Tellings-Golden Miller

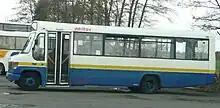
Wiltax's P701 LCF, a Mercedes-Benz Vario/Plaxton Beaver 2 parked at their depot. It was on loan from another Tellings-Golden Miller company at the time.

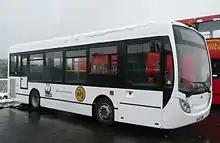
Alexander Dennis Enviro200 Dart in OFJ Connections livery in April 2008

Reputedly, Fred Varney founded the Golden Miller company with the winnings from a bet made on the horse Golden Miller, which won the Cheltenham Gold Cup and the Grand National in 1934.